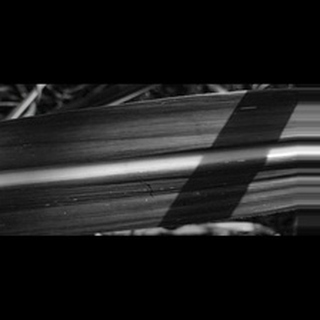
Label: healthy_sugarcane